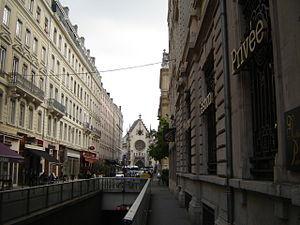
La rue de la Bourse est une rue située dans les 1ᵉʳ et 2ᵉ arrondissements de Lyon. Elle débute sur la place des Cordeliers, dans le 2ᵉ arrondissement, face à l'église Saint-Bonaventure, et s'achève perpendiculairement à la rue du Bât-d'Argent, au-delà de laquelle elle est prolongée par la rue du Garet.